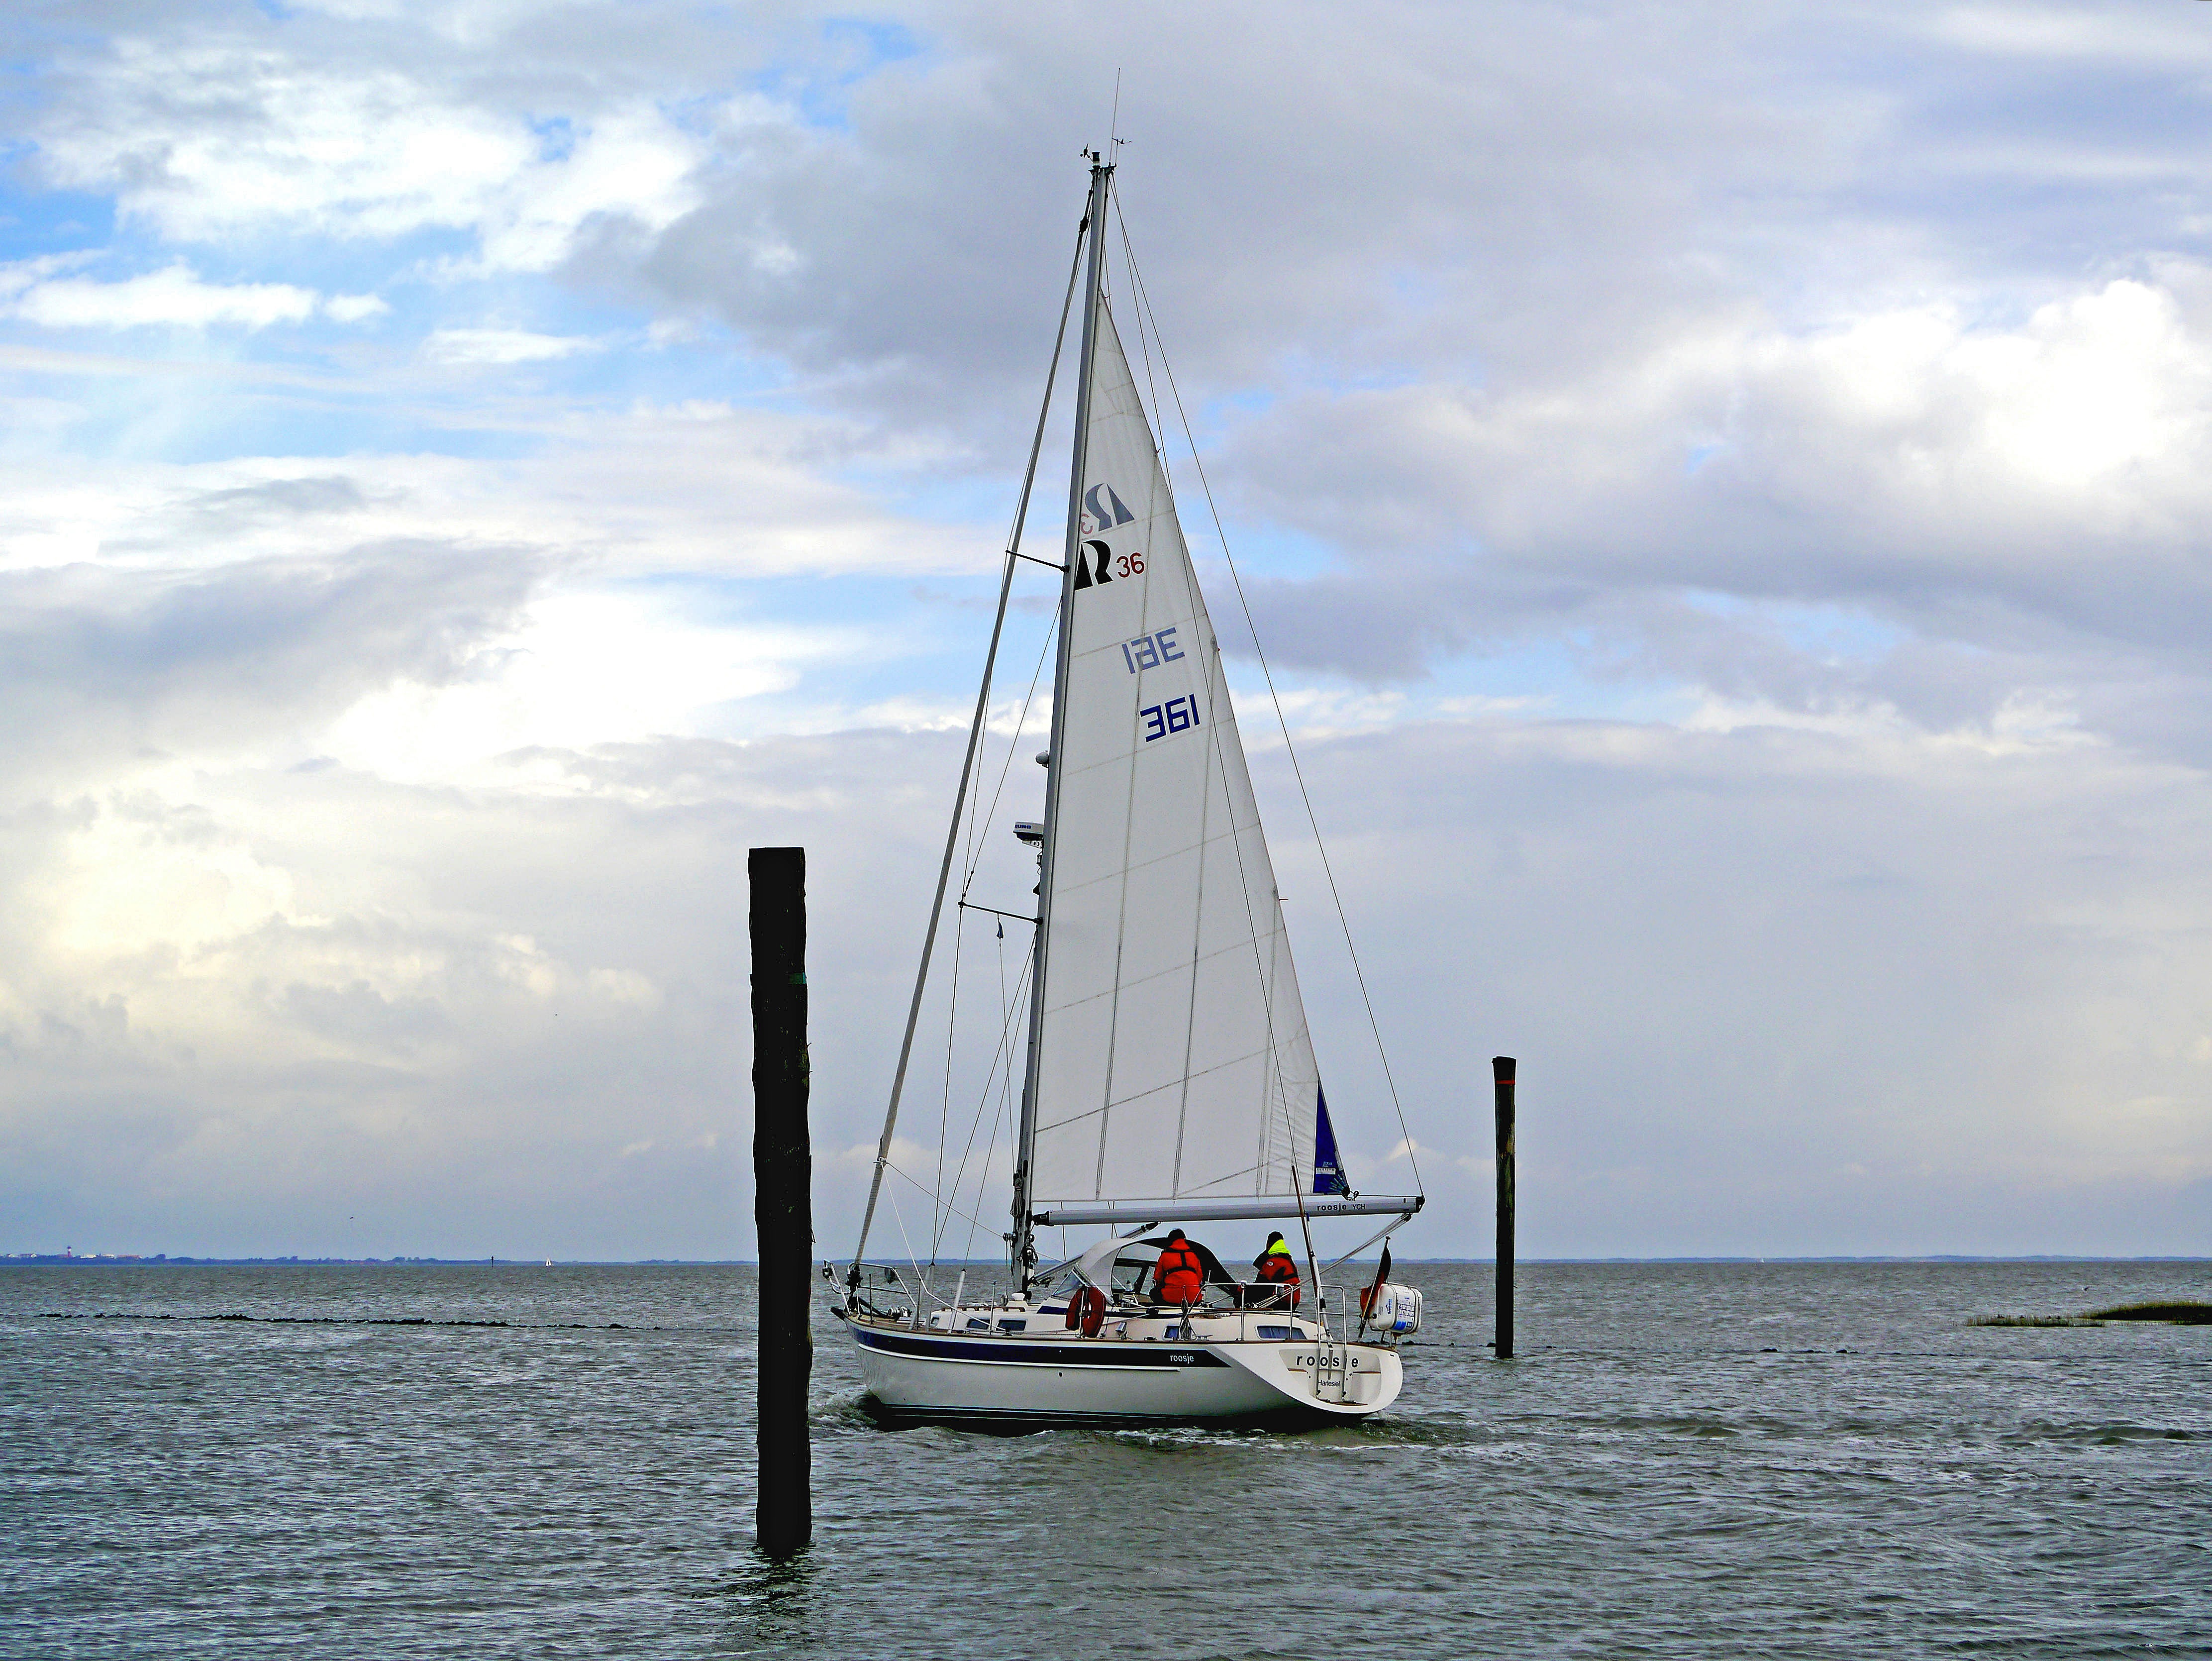
sea, coast, water, nature, boat, crossing, wind, ship, vehicle, flood, mast, sailing, exit, island, sailboat, orientation, sports, sail, sailing vessel, fairway, watercraft, schooner, sailing boat, north sea, sailing ship, east frisia, wadden sea, piles, harlesiel, wangerooge, offshore sailing, changeable, life jackets, cabin boat, pierce lake, siel, windsports, dinghy sailing, keelboat, sailboat racing